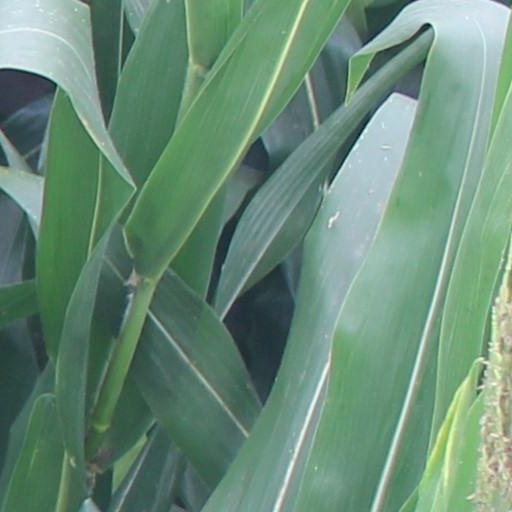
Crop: maize; corn